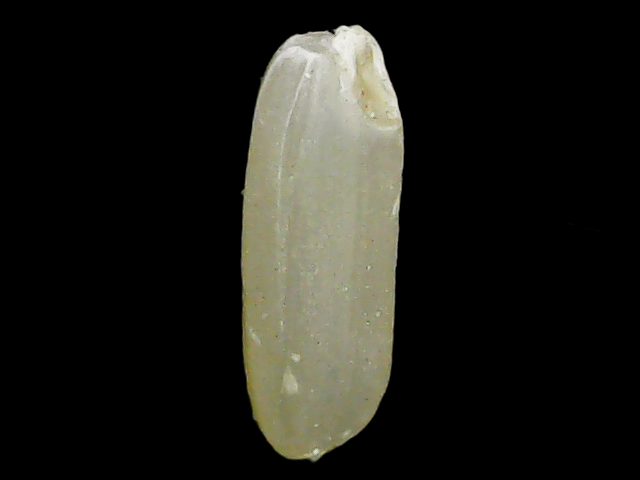
Rice variety: Binadhan11